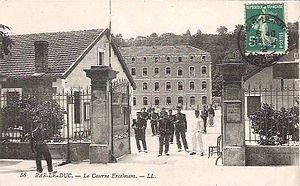
Bar Le Duc - Caserne Exelmans
Le 94ᵉ régiment d'infanterie est un régiment d'infanterie de l'Armée de terre française, à double héritage, créé sous la Révolution à partir du régiment Royal-Hesse-Darmstadt, un régiment d'infanterie allemand au service du Royaume de France, et du 19ᵉ régiment d'infanterie légère créé à partir des chasseurs de la Meurthe.
Le 294ᵉ régiment d'infanterie est un régiment d'infanterie de l'Armée de terre française constitué en 1914 avec les bataillons de réserve du 94ᵉ régiment d'infanterie.